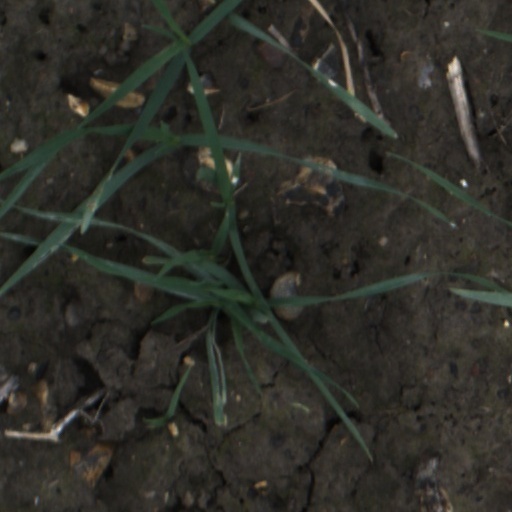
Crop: wheat